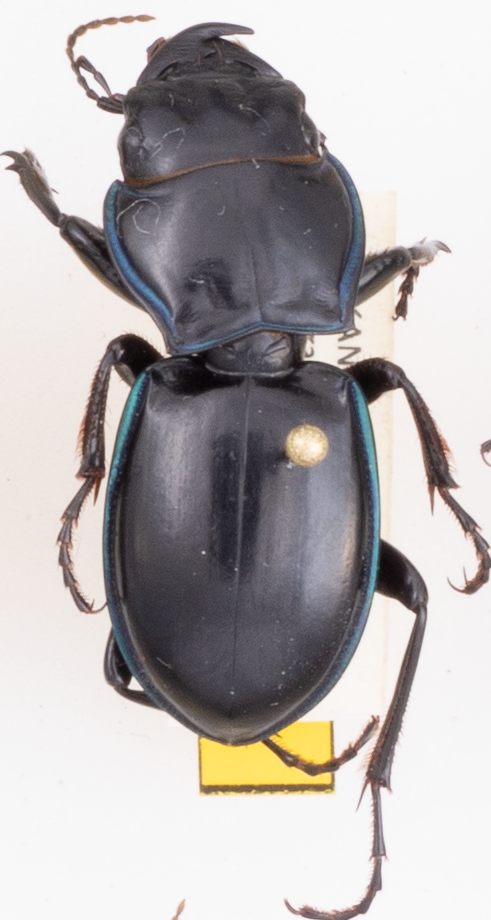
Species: Pasimachus elongatus
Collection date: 2018-08-30
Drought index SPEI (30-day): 1.514
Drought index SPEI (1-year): -1.834
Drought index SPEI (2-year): -1.082